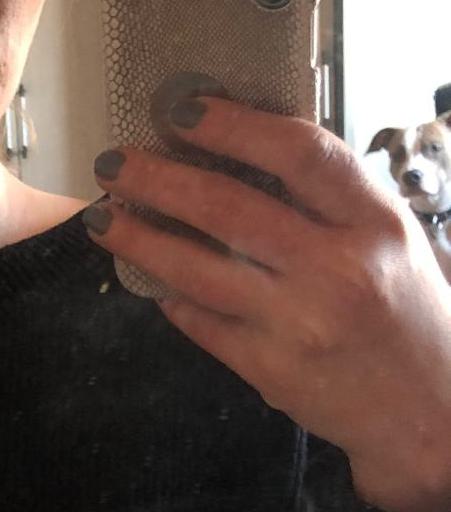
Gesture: no_gesture